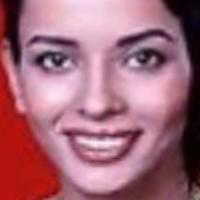
Age group: age 21-30